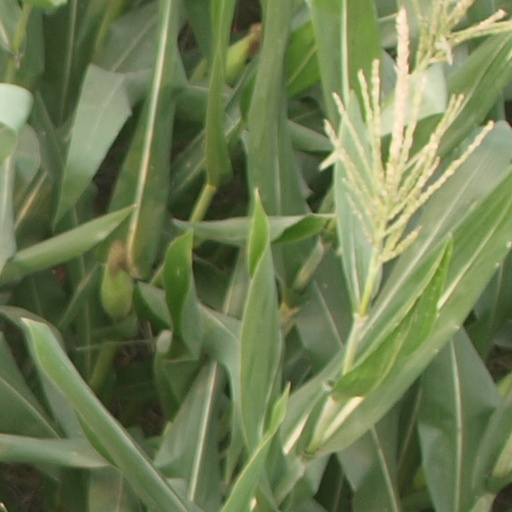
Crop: maize; corn